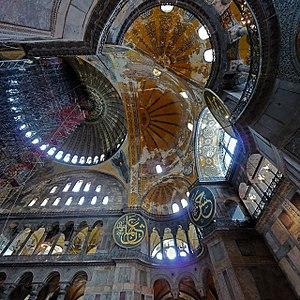
Intérieur de Sainte-Sophie, à Istanboul
Sainte-Sophie est un grand lieu de culte à Istanbul, situé sur le côté ouest du Bosphore. À l'origine une basilique chrétienne de Constantinople, elle est construite dans un premier temps au IVᵉ siècle, puis reconstruite bien plus grande au VIᵉ siècle, sous l'empereur byzantin Justinien, où elle acquit sa forme actuelle. Ayant remplacé Sainte-Irène comme siège du patriarche de Constantinople, elle devient mosquée au XVᵉ siècle sous Mehmet II. En 1934, elle perd son statut de lieu de culte pour devenir un musée, sur décision de Mustafa Kemal Atatürk. Sainte-Sophie reprend son statut de mosquée en 2020 sur décision de Recep Tayyip Erdoğan.
Une définition de l'histoire de la construction, qui la distingue de l'histoire de l'architecture, pourrait nous être donnée par Vitruve : elle s'attache à décrire les matériaux que fournit la nature et l'usage qu'on en fait. Il n'y est pas question de l'origine de l'architecture, mais bien de celle des bâtiments, ainsi que de la manière dont on est parvenu à donner à l'art de bâtir les développements et le degré de perfection où nous le voyons aujourd'hui. Le champ de l'histoire de la construction s'est constitué dans certains pays comme un domaine d'étude universitaire à part entière.